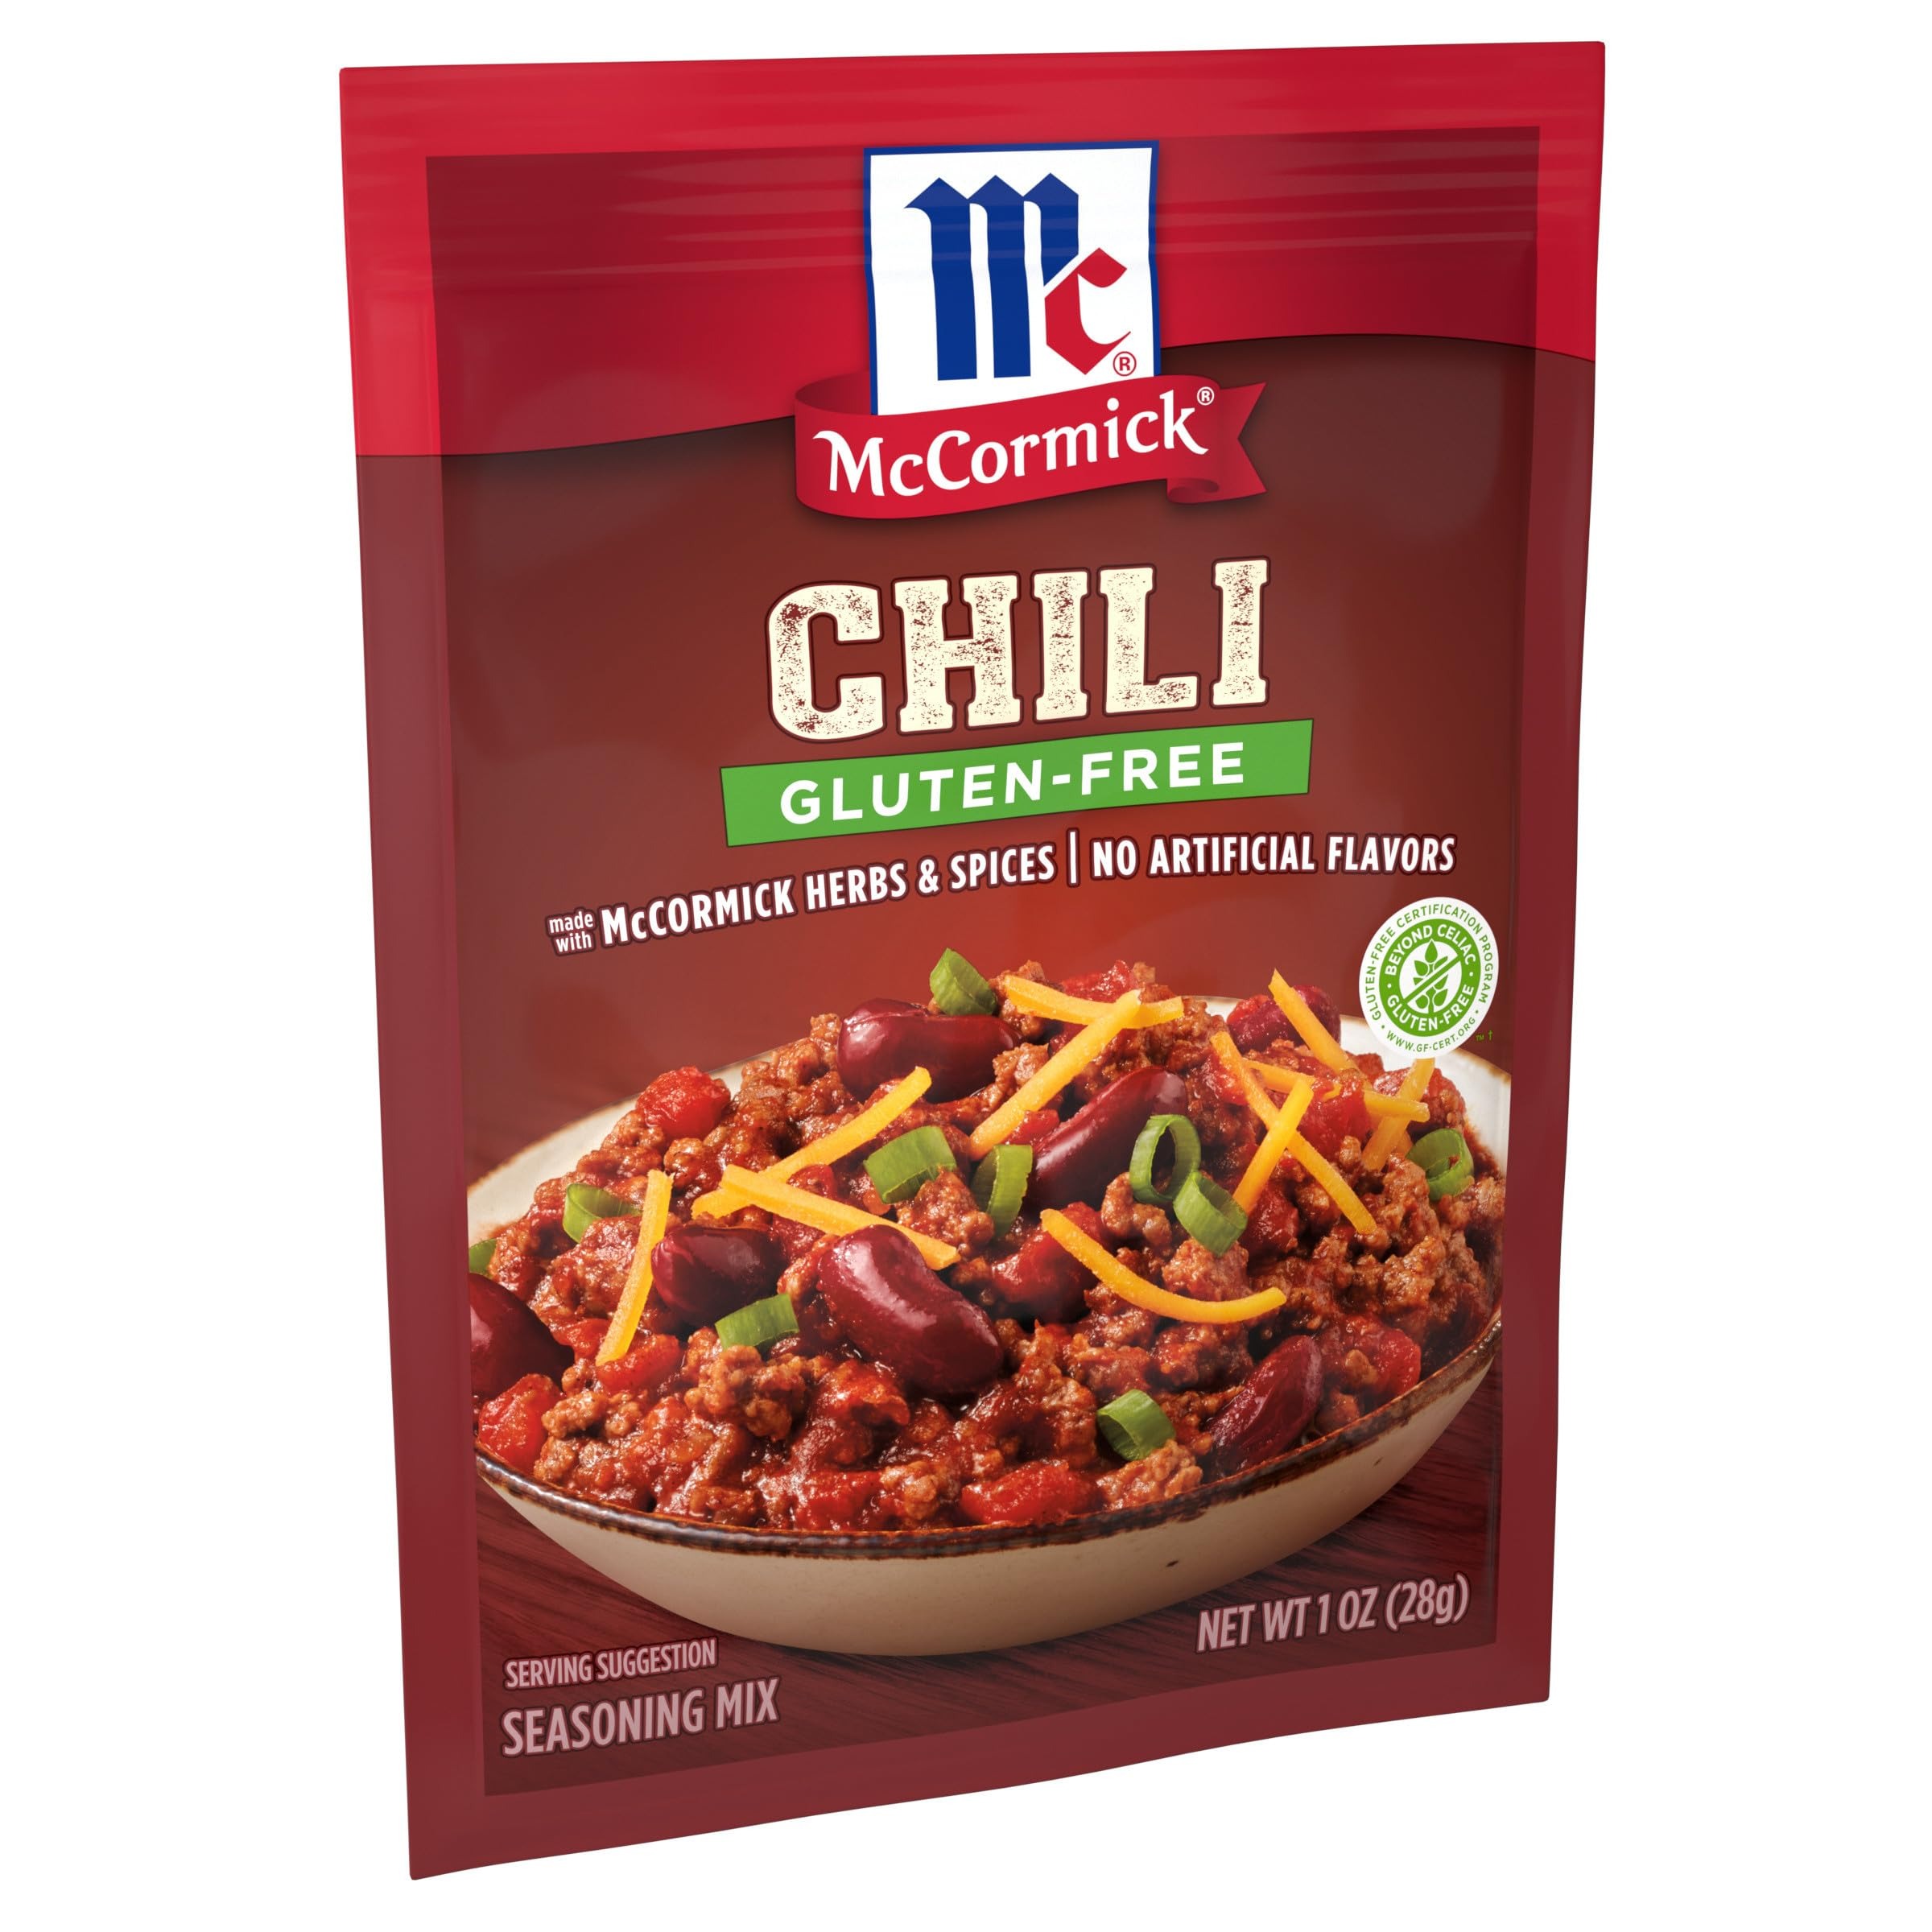
Item Name: McCormick Gluten Free Chili Seasoning Mix, 1 Oz
Bullet Point 1: Zesty blend of chili pepper, spices and herbs for gluten-free chili
Bullet Point 2: Verified by the Gluten-Free Certification Program
Bullet Point 3: Gluten-Free Chili Seasoning Mix has no artificial flavors or MSG added
Bullet Point 4: Family-friendly weeknight dinner that’s ready in 20 minutes
Bullet Point 5: All you need is ground beef, canned tomatoes and beans
Bullet Point 6: Made with McCormick herbs & spices
Value: 1.0
Unit: Ounce

Price: 3.54